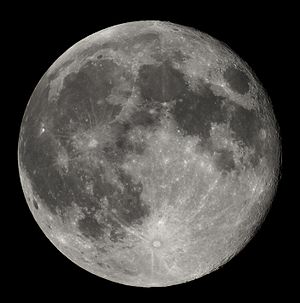
Agatharchides (månekrater) / Navigation
A full moon
Fuldmåne fotograferet i Hamois, Belgien.
Agatharchides er et nedslagskrater på Månen, som ligger på Månens forside i den sydlige udkant af Oceanus Procellarum i området mellem Mare Humorum og Mare Nubium. Det er opkaldt efter den græske historiker og geograf Agatharchides fra det 2. århundrede f.Kr.